Hong Kong St. John Ambulance

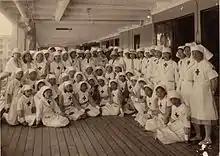
Hong Kong St. John Ambulance Brigade in 1930s

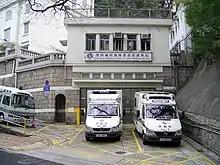
Ambulance depot at 2 Tai Hang Road, Causeway Bay, Hong Kong Island

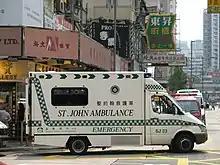
A St John Ambulance is in service in Hong Kong

The Hong Kong St. John Ambulance Association was established in 1884, followed by the Ambulance Brigade in 1916, the Council in 1949 and the Priory in 2015.